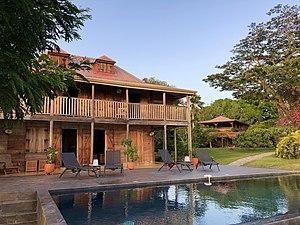
Ancienne Caféière Beauséjour
La Caféière Beauséjour est une ancienne plantation de café du XVIIIᵉ siècle, entièrement réhabilitée. Elle est située à Pointe Noire, sur les hauteurs de la Basse-Terre en Guadeloupe.